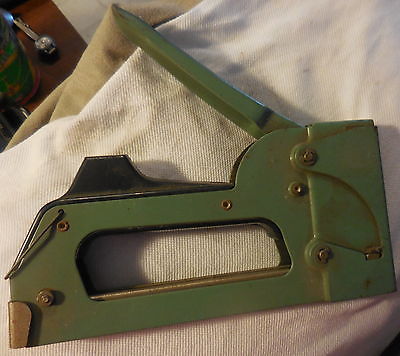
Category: stapler